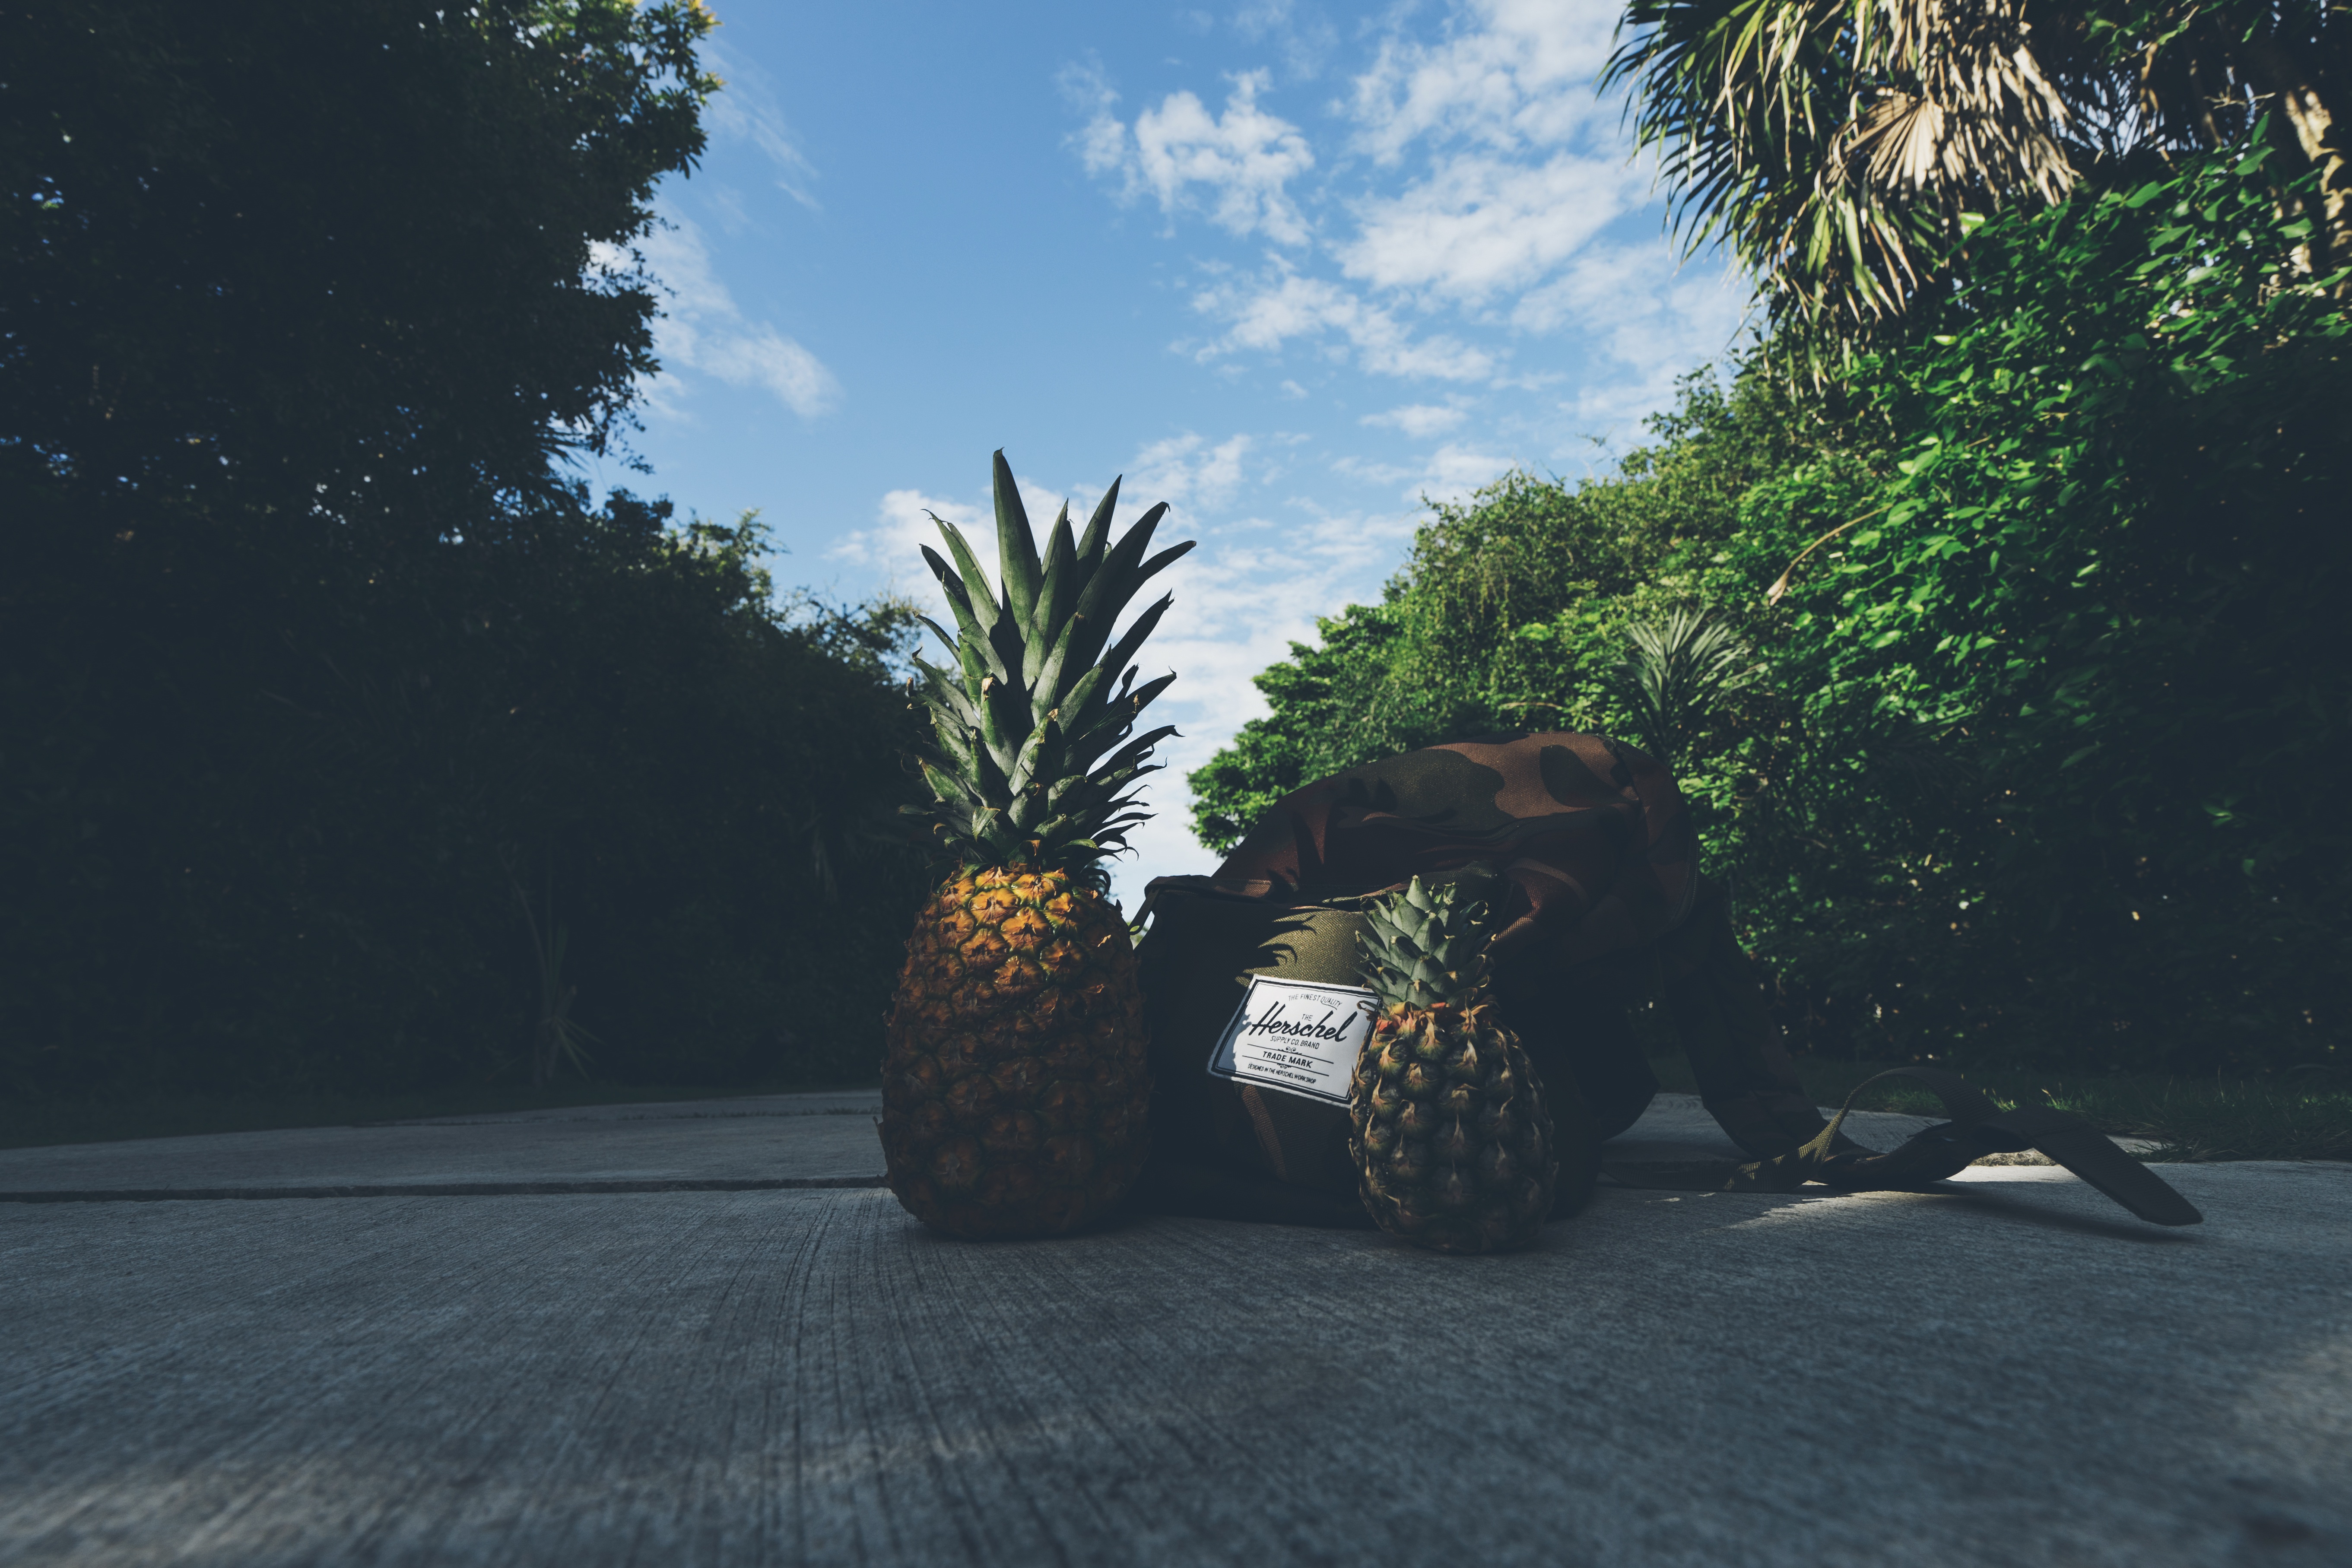
tree, grass, plant, sunlight, morning, screenshot, woody plant, arecales